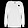
Label: Pullover